AfroFuture

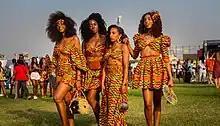
2019 attendees

Afrochella 2020 occurred from December 26 to January 1 in El Wak Stadium and featured Tiwa Savage, Joey-B and Juls, Sarkodie, Samini, Wande Coal, Distruction Boyz, Mercedes Benson, Neya Music, and Amarachi Nwosu. Afrochella 2021 featured Wizkid and Stonebwoy.